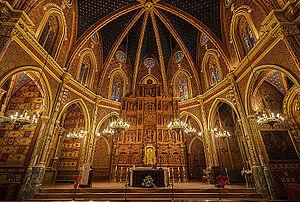
Le Néo-mudéjar est un style artistique et architectural qui s'est développé principalement dans la Péninsule Ibérique à la fin du XIXᵉ siècle et au début du XXᵉ siècle. Il fait partie des courants orientalistes de l'architecture historiciste dominant en Europe à cette époque.